Advanced landing ground

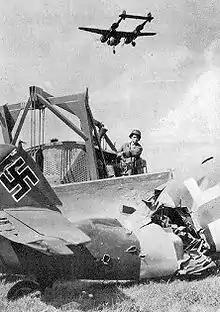
A USAAF Engineer clearing out the wreckage of a destroyed Luftwaffe Messerschmitt Bf 109 aircraft at an ALG, with a Lockheed P-38 Lightning flying overhead on landing approach

The mission for constructing ALGs was placed in the hands of the Airfield Construction Service of the RAF Second Tactical Air Force, whilst the USAAF's Ninth Air Force and its specially created engineering arm, the IX Engineer Command, were responsible for ALG's in the US sector of operations. Each aviation engineer battalion in the command (of a total of sixteen) was composed of sufficient men and equipment to quickly construct an airfield or landing ground for a single tactical fighter or bomb group unit.